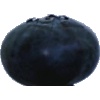
Label: Blueberry 1